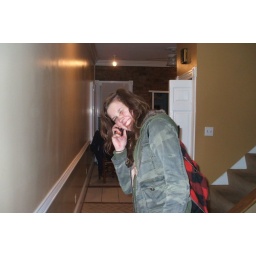
no one knows this girl in my house